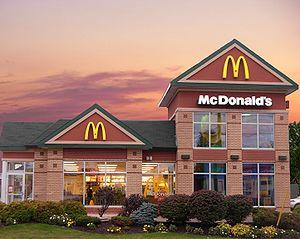
La franchise est un accord commercial et juridique par lequel une entreprise appelée « franchiseur » s'engage à fournir à une seconde entreprise, dite « franchisée », une marque, un savoir-faire et une assistance permanente en contrepartie d'une rémunération.